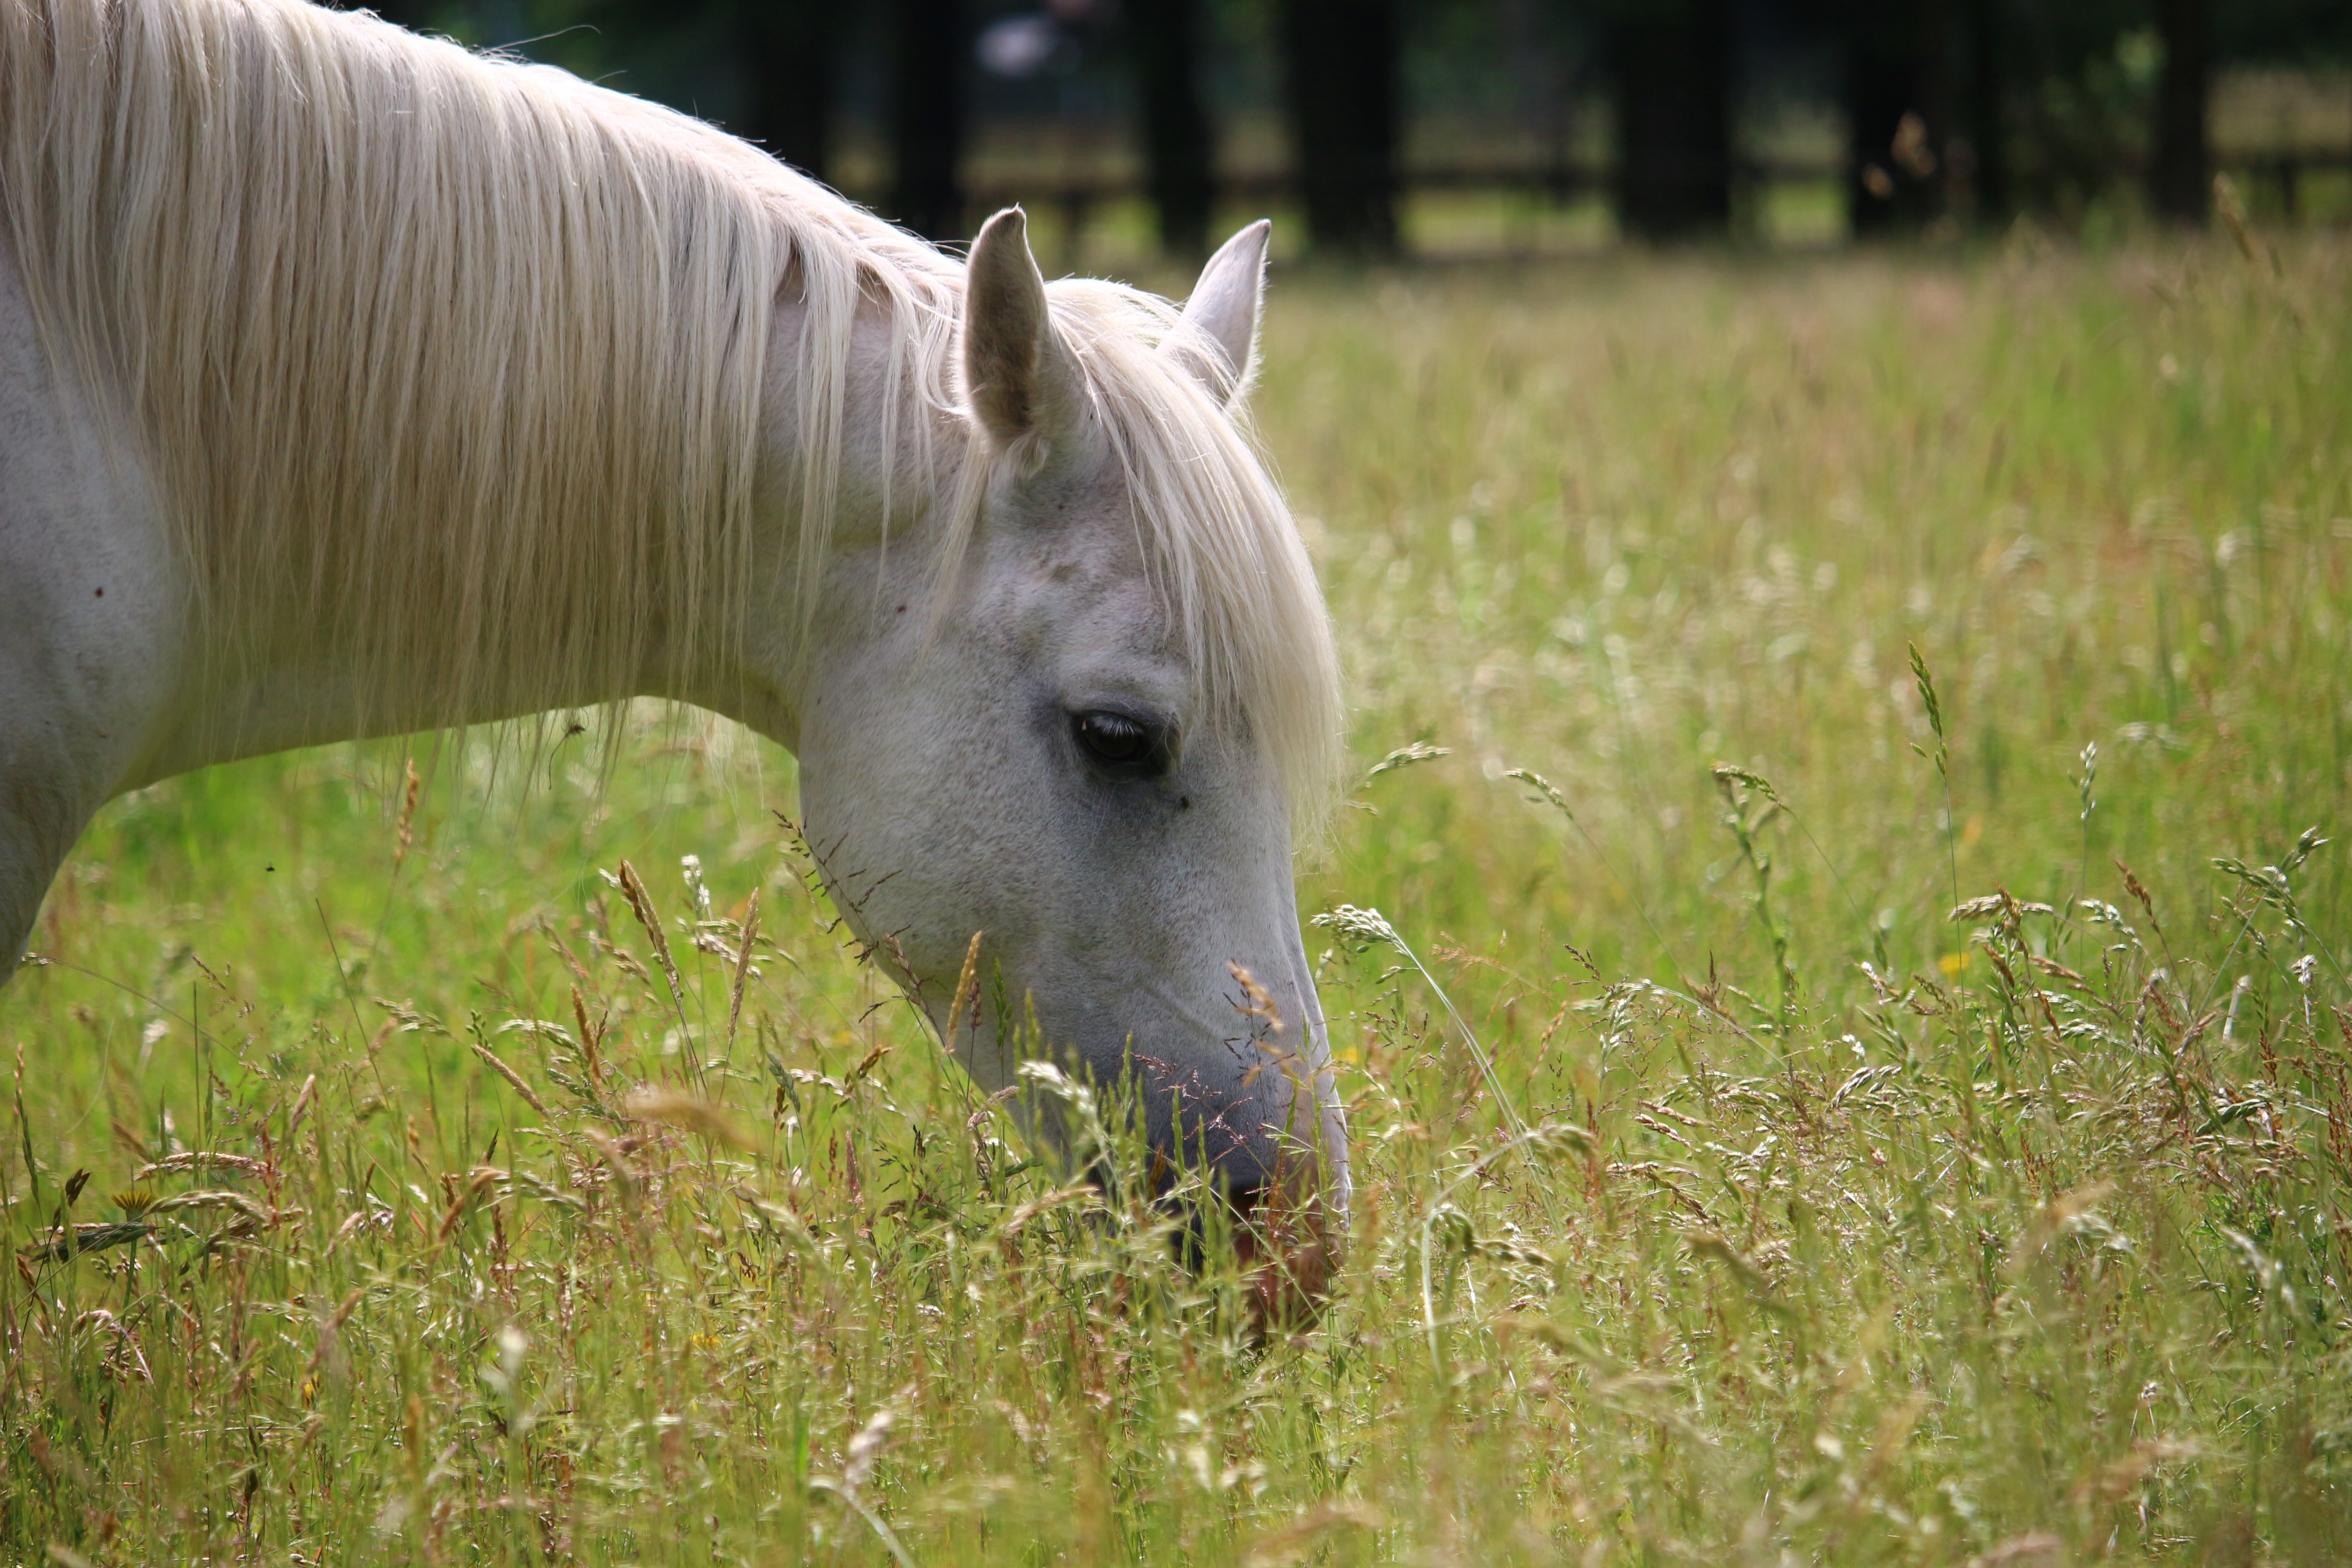
grass, farm, meadow, wildlife, pasture, grazing, horse, mammal, stallion, mane, fauna, vertebrate, mare, mold, thoroughbred arabian, horse like mammal, mustang horse